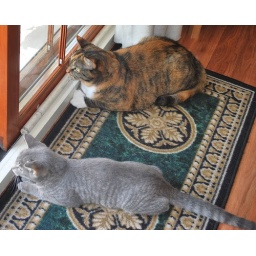
They are in front of the patio door watching birds at the water dish on the patio. Taken by Ron.